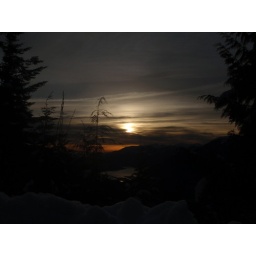
Love the orange in water